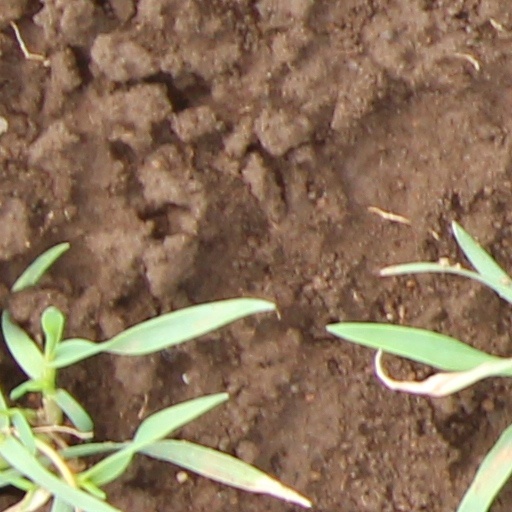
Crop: wheat